Fernando Pimenta

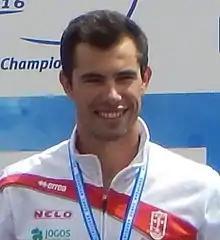
Pimenta being awarded the K-1 1000 m gold medal at the 2016 European Championships

Fernando Ismael Fernandes Pimenta (born 13 August 1989) is a Portuguese sprint canoeist who has won multiple medals at the Olympic Games, World and European championships. At club level, he represents Benfica.